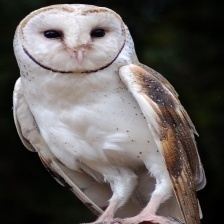
Species: BARN OWL
Scientific name: TYTO ALBA
ImageNet parent category: great_grey_owl